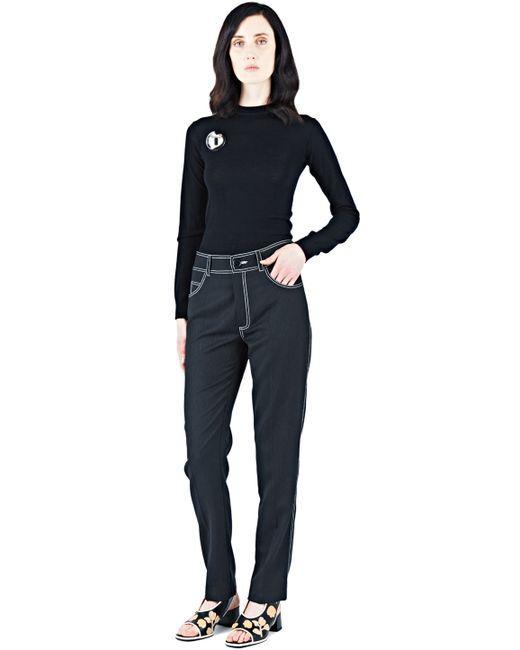
schwarzes, langärmeliges, lässig geschnittenes Oberteil